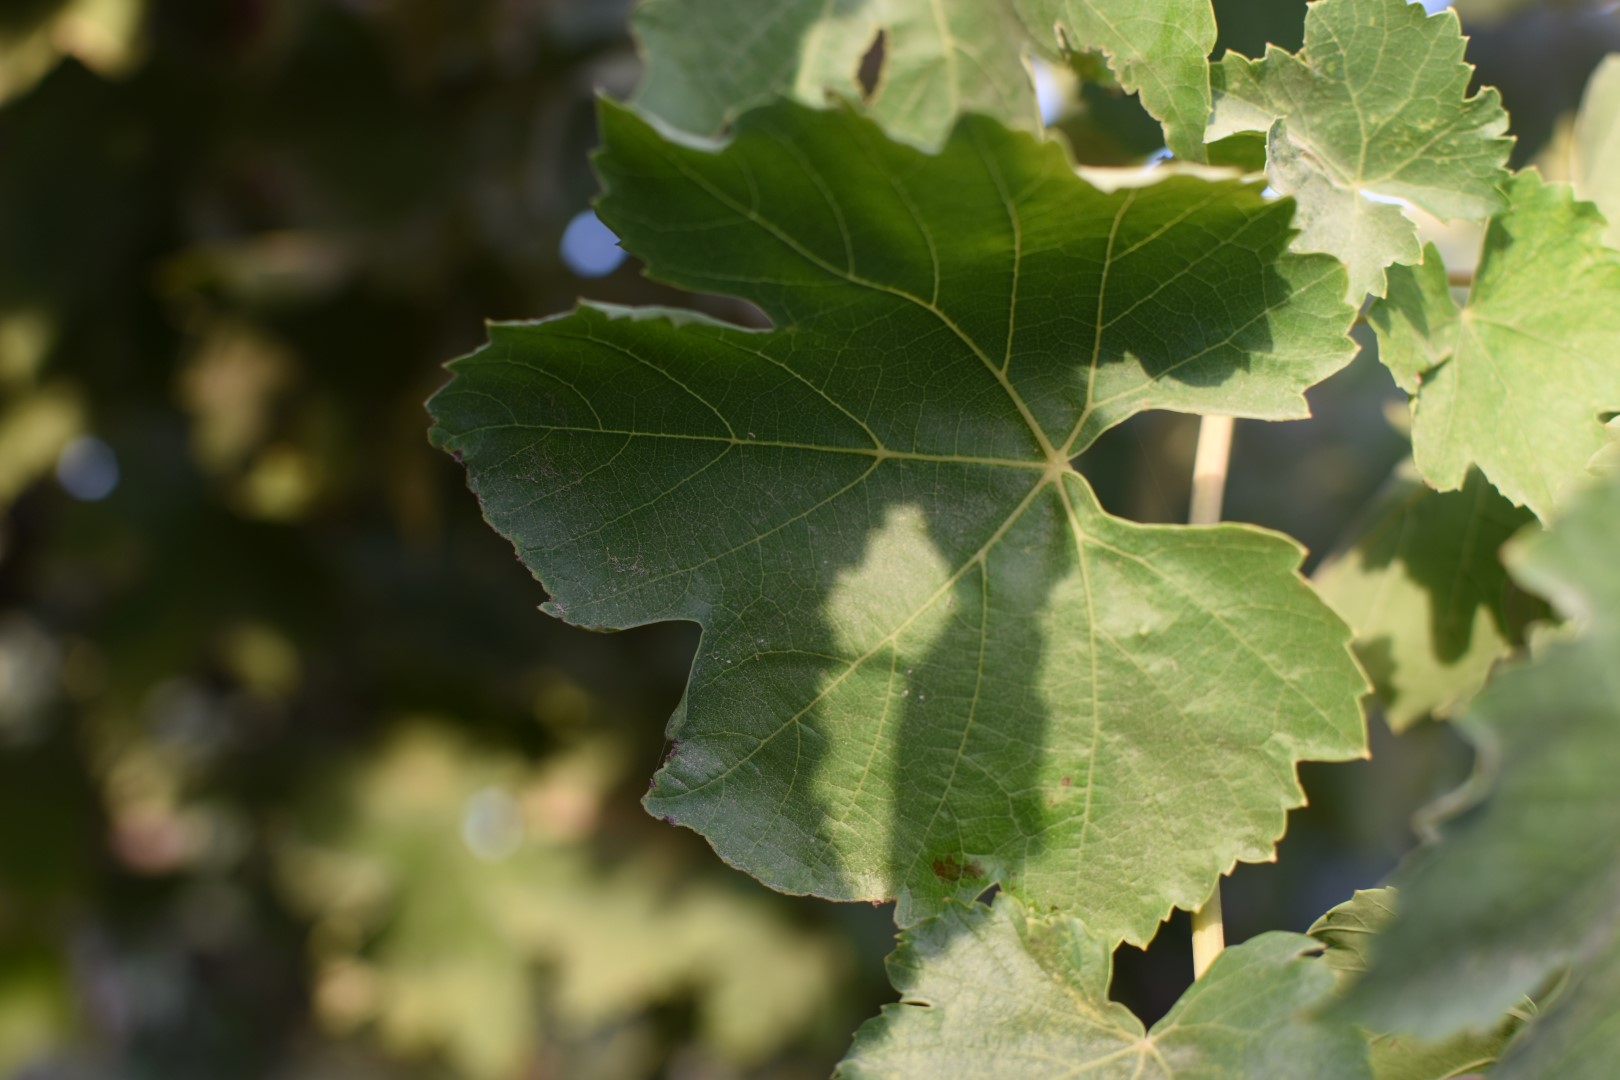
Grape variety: Thompson Seedless